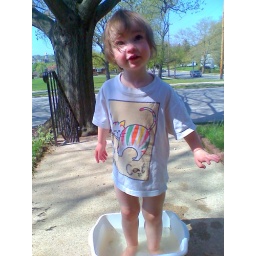
Talia standing in a tub of water